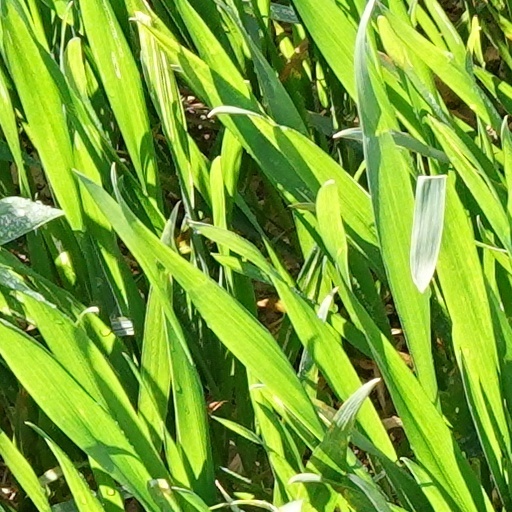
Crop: wheat